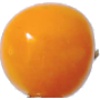
Label: Physalis 1